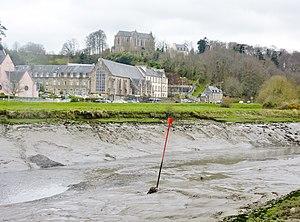
Saint-Martin-des-Champs (Finistère)
Saint-Martin-des-Champs [sɛ̃ maʁtɛ̃ dɛ ʃɑ̃] est une commune du département du Finistère, dans la région Bretagne, en France.